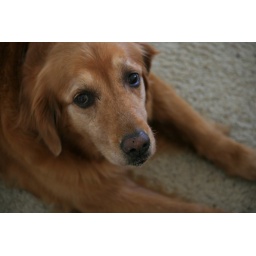
the family dog lazin' around the beach house.